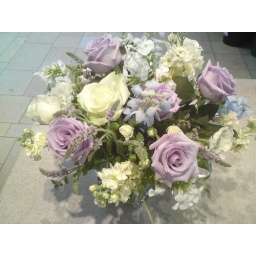
A nice pastel posy arrangement in a glass vase to be put on a bedside table or a coffee table.